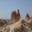
Label: camel